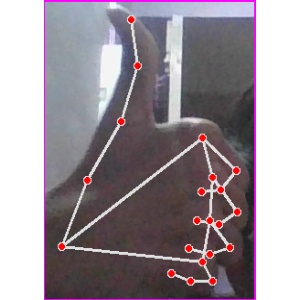
अक्षर: थ